Sky position (RA, Dec in degrees): 195.905, 8.316
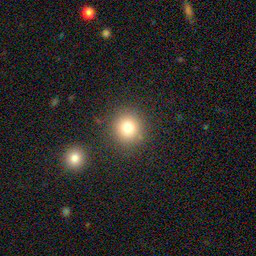
Galaxy morphology: Round Smooth Galaxies